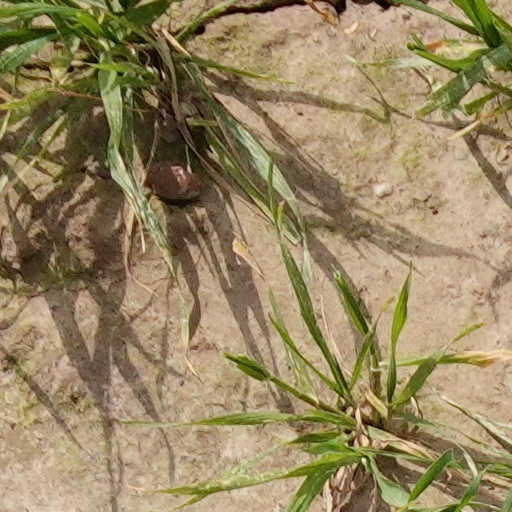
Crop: wheat